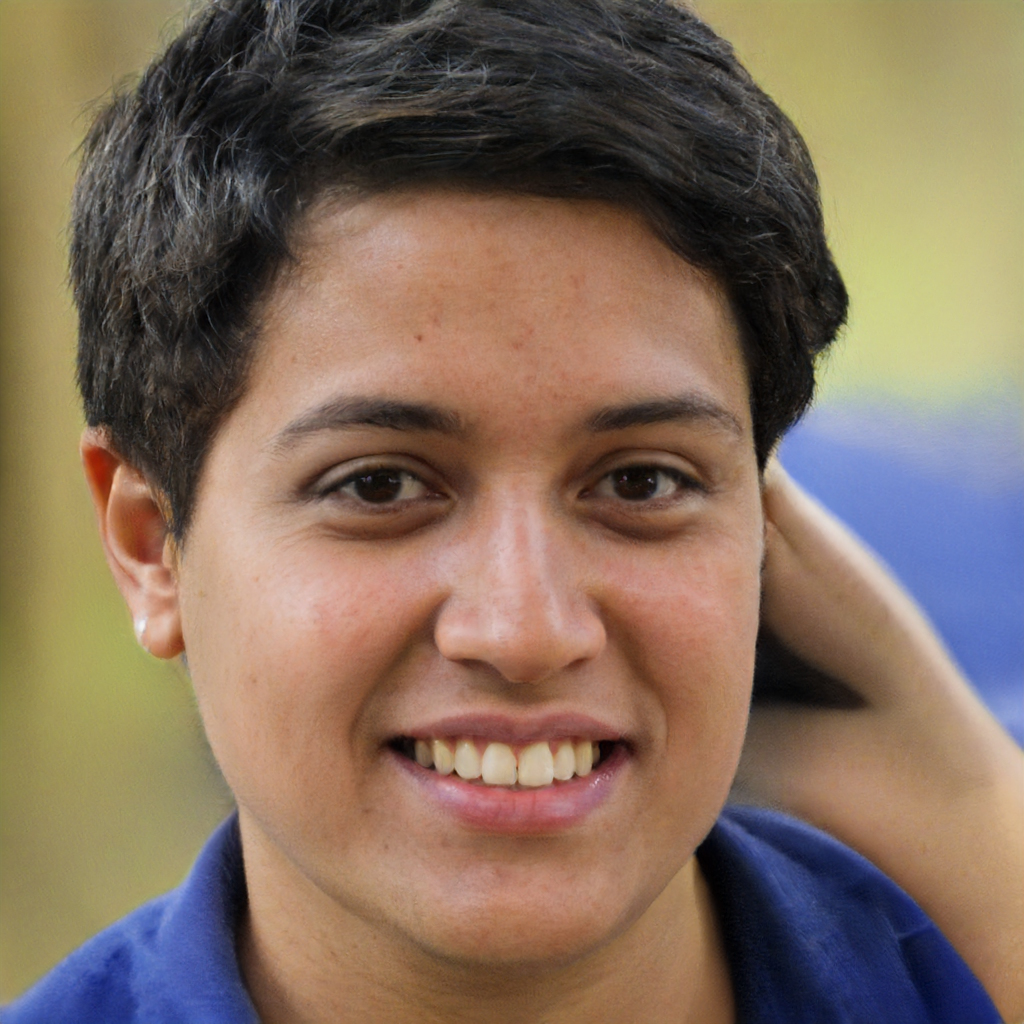
Portrait style: Real Portrait